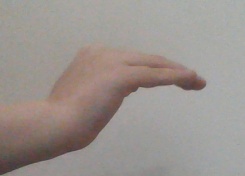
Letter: haa